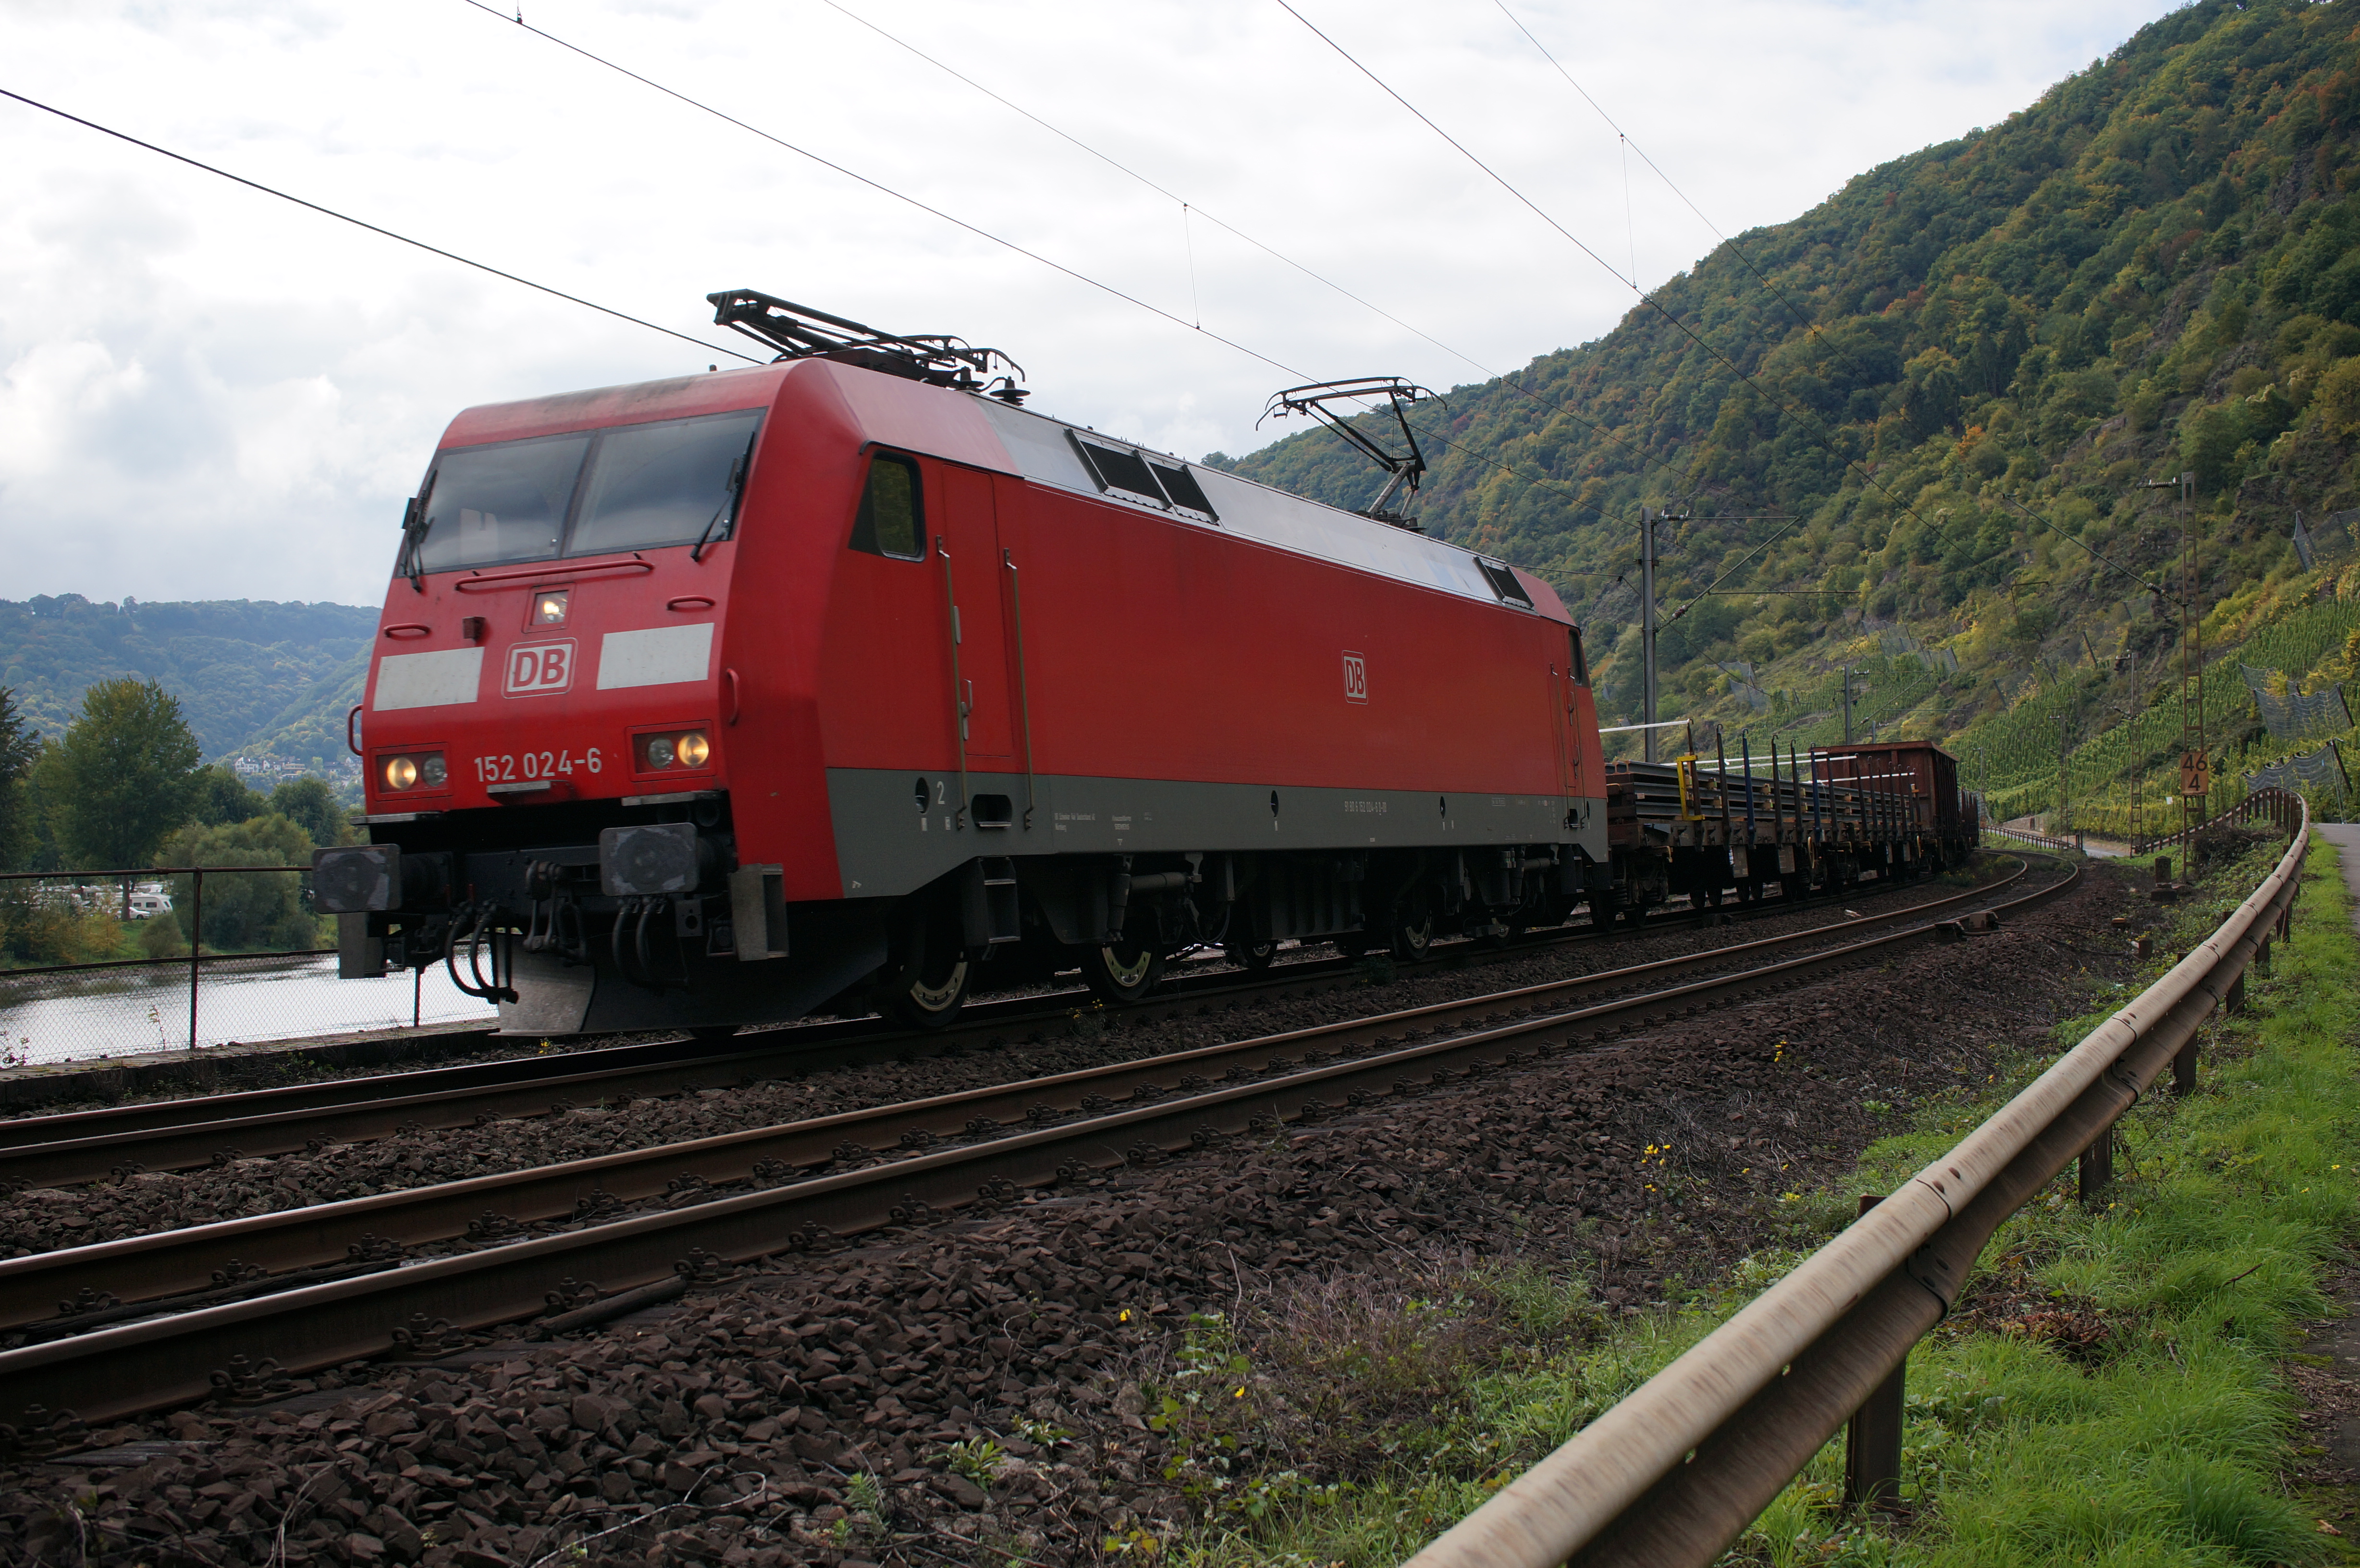
track, train, transport, vehicle, 2015, locomotive, germany, deutschland, sony, sigma, nex, nex6, rheinlandpfalz, lenstagged, steffenzahn, 30mm, sigma30mm28exdn, sigma30mmf28, sigma30mmf28dn, sigma30mm, mosel, rhinelandpalatinate, cochem, rail transport, electric locomotive, land vehicle, freight car, rolling stock, railroad car, passenger car